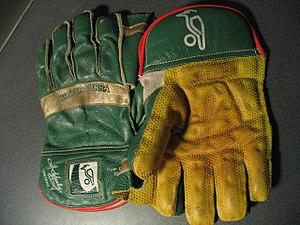
Le cricket est un sport collectif de balle et de batte opposant deux équipes composées normalement de onze joueurs chacune. Il se joue généralement sur un terrain de forme ovale, en herbe, au centre duquel se trouve une zone d'une vingtaine de mètres de longueur, à chaque extrémité de laquelle on trouve une structure de bois, le guichet. Une rencontre est divisée en plusieurs manches. Au cours de chacune d'entre elles, l'une des équipes essaye de marquer des points, et possède simultanément deux batteurs sur le terrain, chacun devant l'un des guichets. Un point est notamment marqué à chaque échange de position de ces deux joueurs lorsque la balle est en jeu. Leurs onze adversaires sont également présents sur l'aire de jeu. La balle est lancée par l'un de ceux-ci en direction du guichet d'un des deux batteurs. L'objectif de la seconde équipe est d'empêcher la première de marquer, principalement en éliminant les batteurs adverses, par exemple en détruisant le guichet avec la balle sur le lancer.
Le gardien de guichet, en anglais wicket-keeper, est le joueur de cricket qui, lorsque son équipe lance la balle, se tient juste derrière le guichet du batteur qui doit jouer la balle. Son rôle est d'intercepter celle-ci. Les règles qui lui sont spécifiques sont définies dans la vingt-septième loi du cricket.